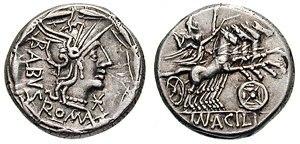
Manius Acilius Balbus est un homme politique de la République romaine, consul en 114 av. J.-C.